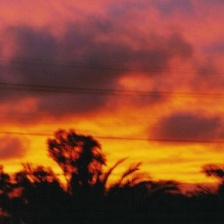
Cloud type: Stratus